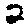
Label: 2